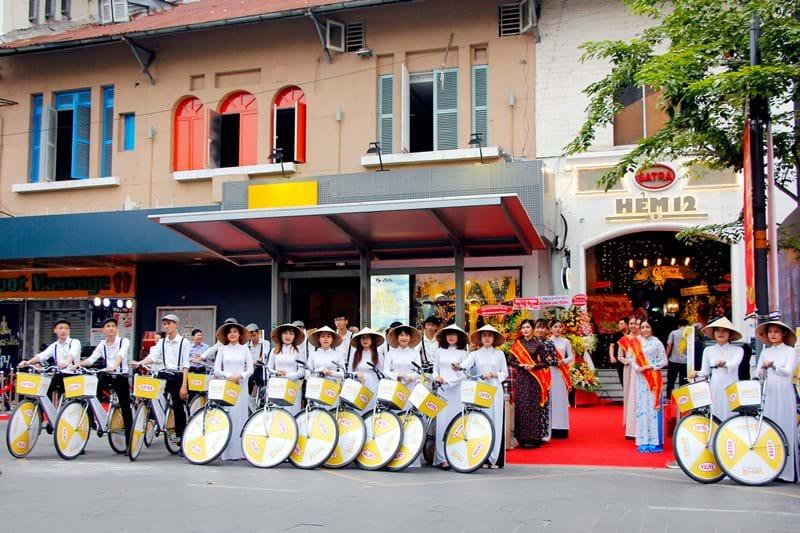
phía trước dãy nhà có một nhóm người đang chụp ảnh tập thể